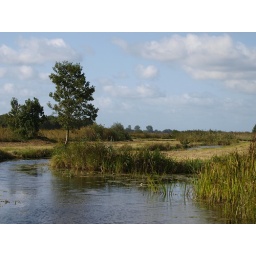
Typisch plaatje van varen door de Wieden in het najaar.